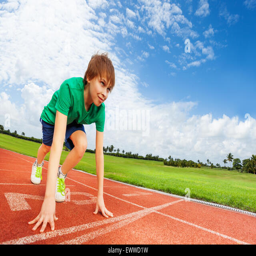
boy in colorful uniform on the start ready to run